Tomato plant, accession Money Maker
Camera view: tilt-top (135 deg); turntable rotation: 90 degrees
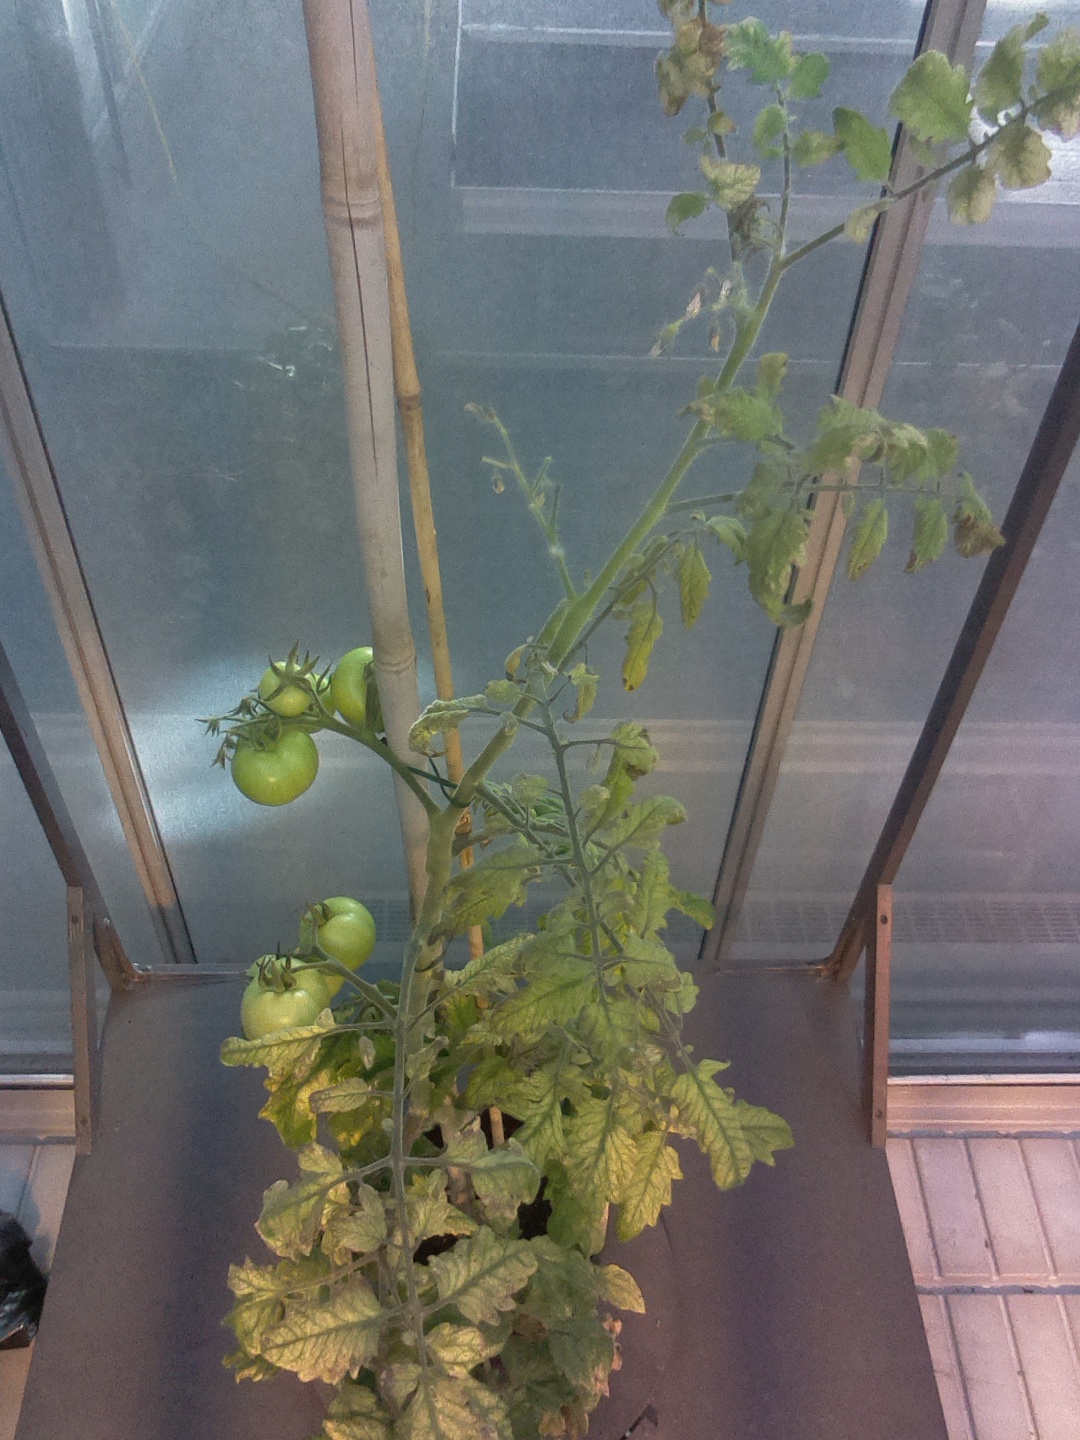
BBCH growth stage 77: 70%-80% of final fruit size